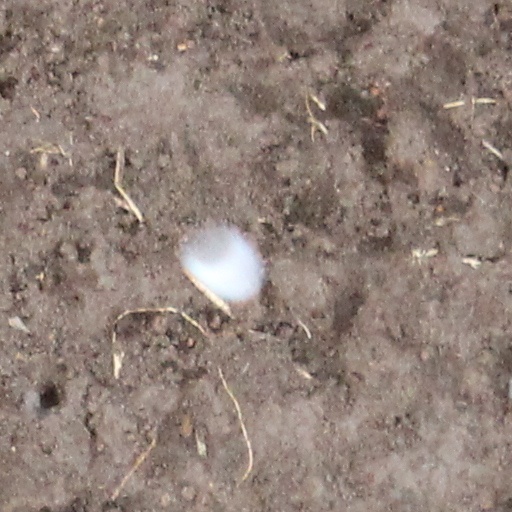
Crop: wheat